The Danny Thomas Show

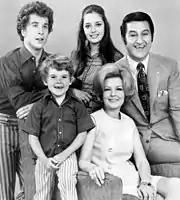
The cast for "Make Room for Granddaddy"

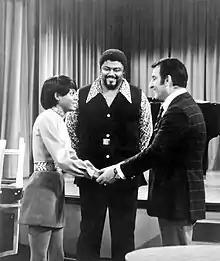
Guest star Diana Ross with Rosey Grier and Thomas in 1971

The show ended in 1964, but Danny Thomas, Marjorie Lord, Angela Cartwright, Rusty Hamer, Sherry Jackson, Amanda Randolph and Hans Conried returned in 1965 for a two-hour-long "reunion" special on NBC, "The Danny Thomas TV Family Reunion", considered the first TV reunion show, and "Make More Room for Daddy", which aired as an episode of "The Danny Thomas Hour" in November 1967. Shortly after filming the second special in 1967, Randolph died suddenly of a stroke at the age of 70. A CBS reunion special, "Make Room for Granddaddy", was aired in 1969. The special did so well that it was picked up as a series by CBS, but Thomas considered its assigned time slot to be too quiet and pulled the show.